Merocrine

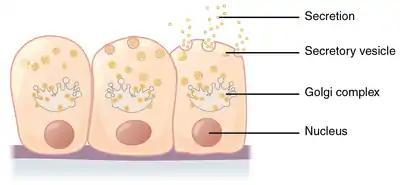
Merocrine secretion

Merocrine (or eccrine) is a term used to classify exocrine glands and their secretions in the study of histology. A cell is classified as merocrine if the secretions of that cell are excreted via exocytosis from secretory cells into an epithelial-walled duct or ducts and then onto a bodily surface or into the lumen.